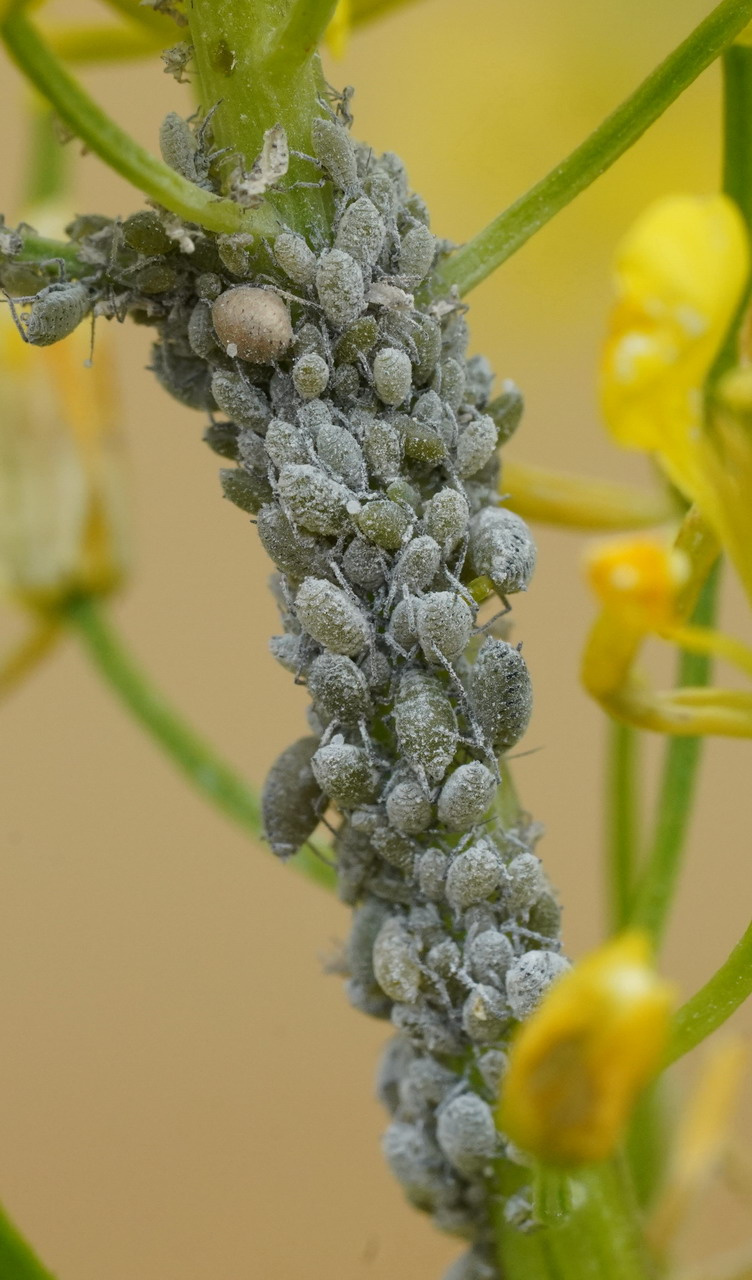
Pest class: cabbage_aphid